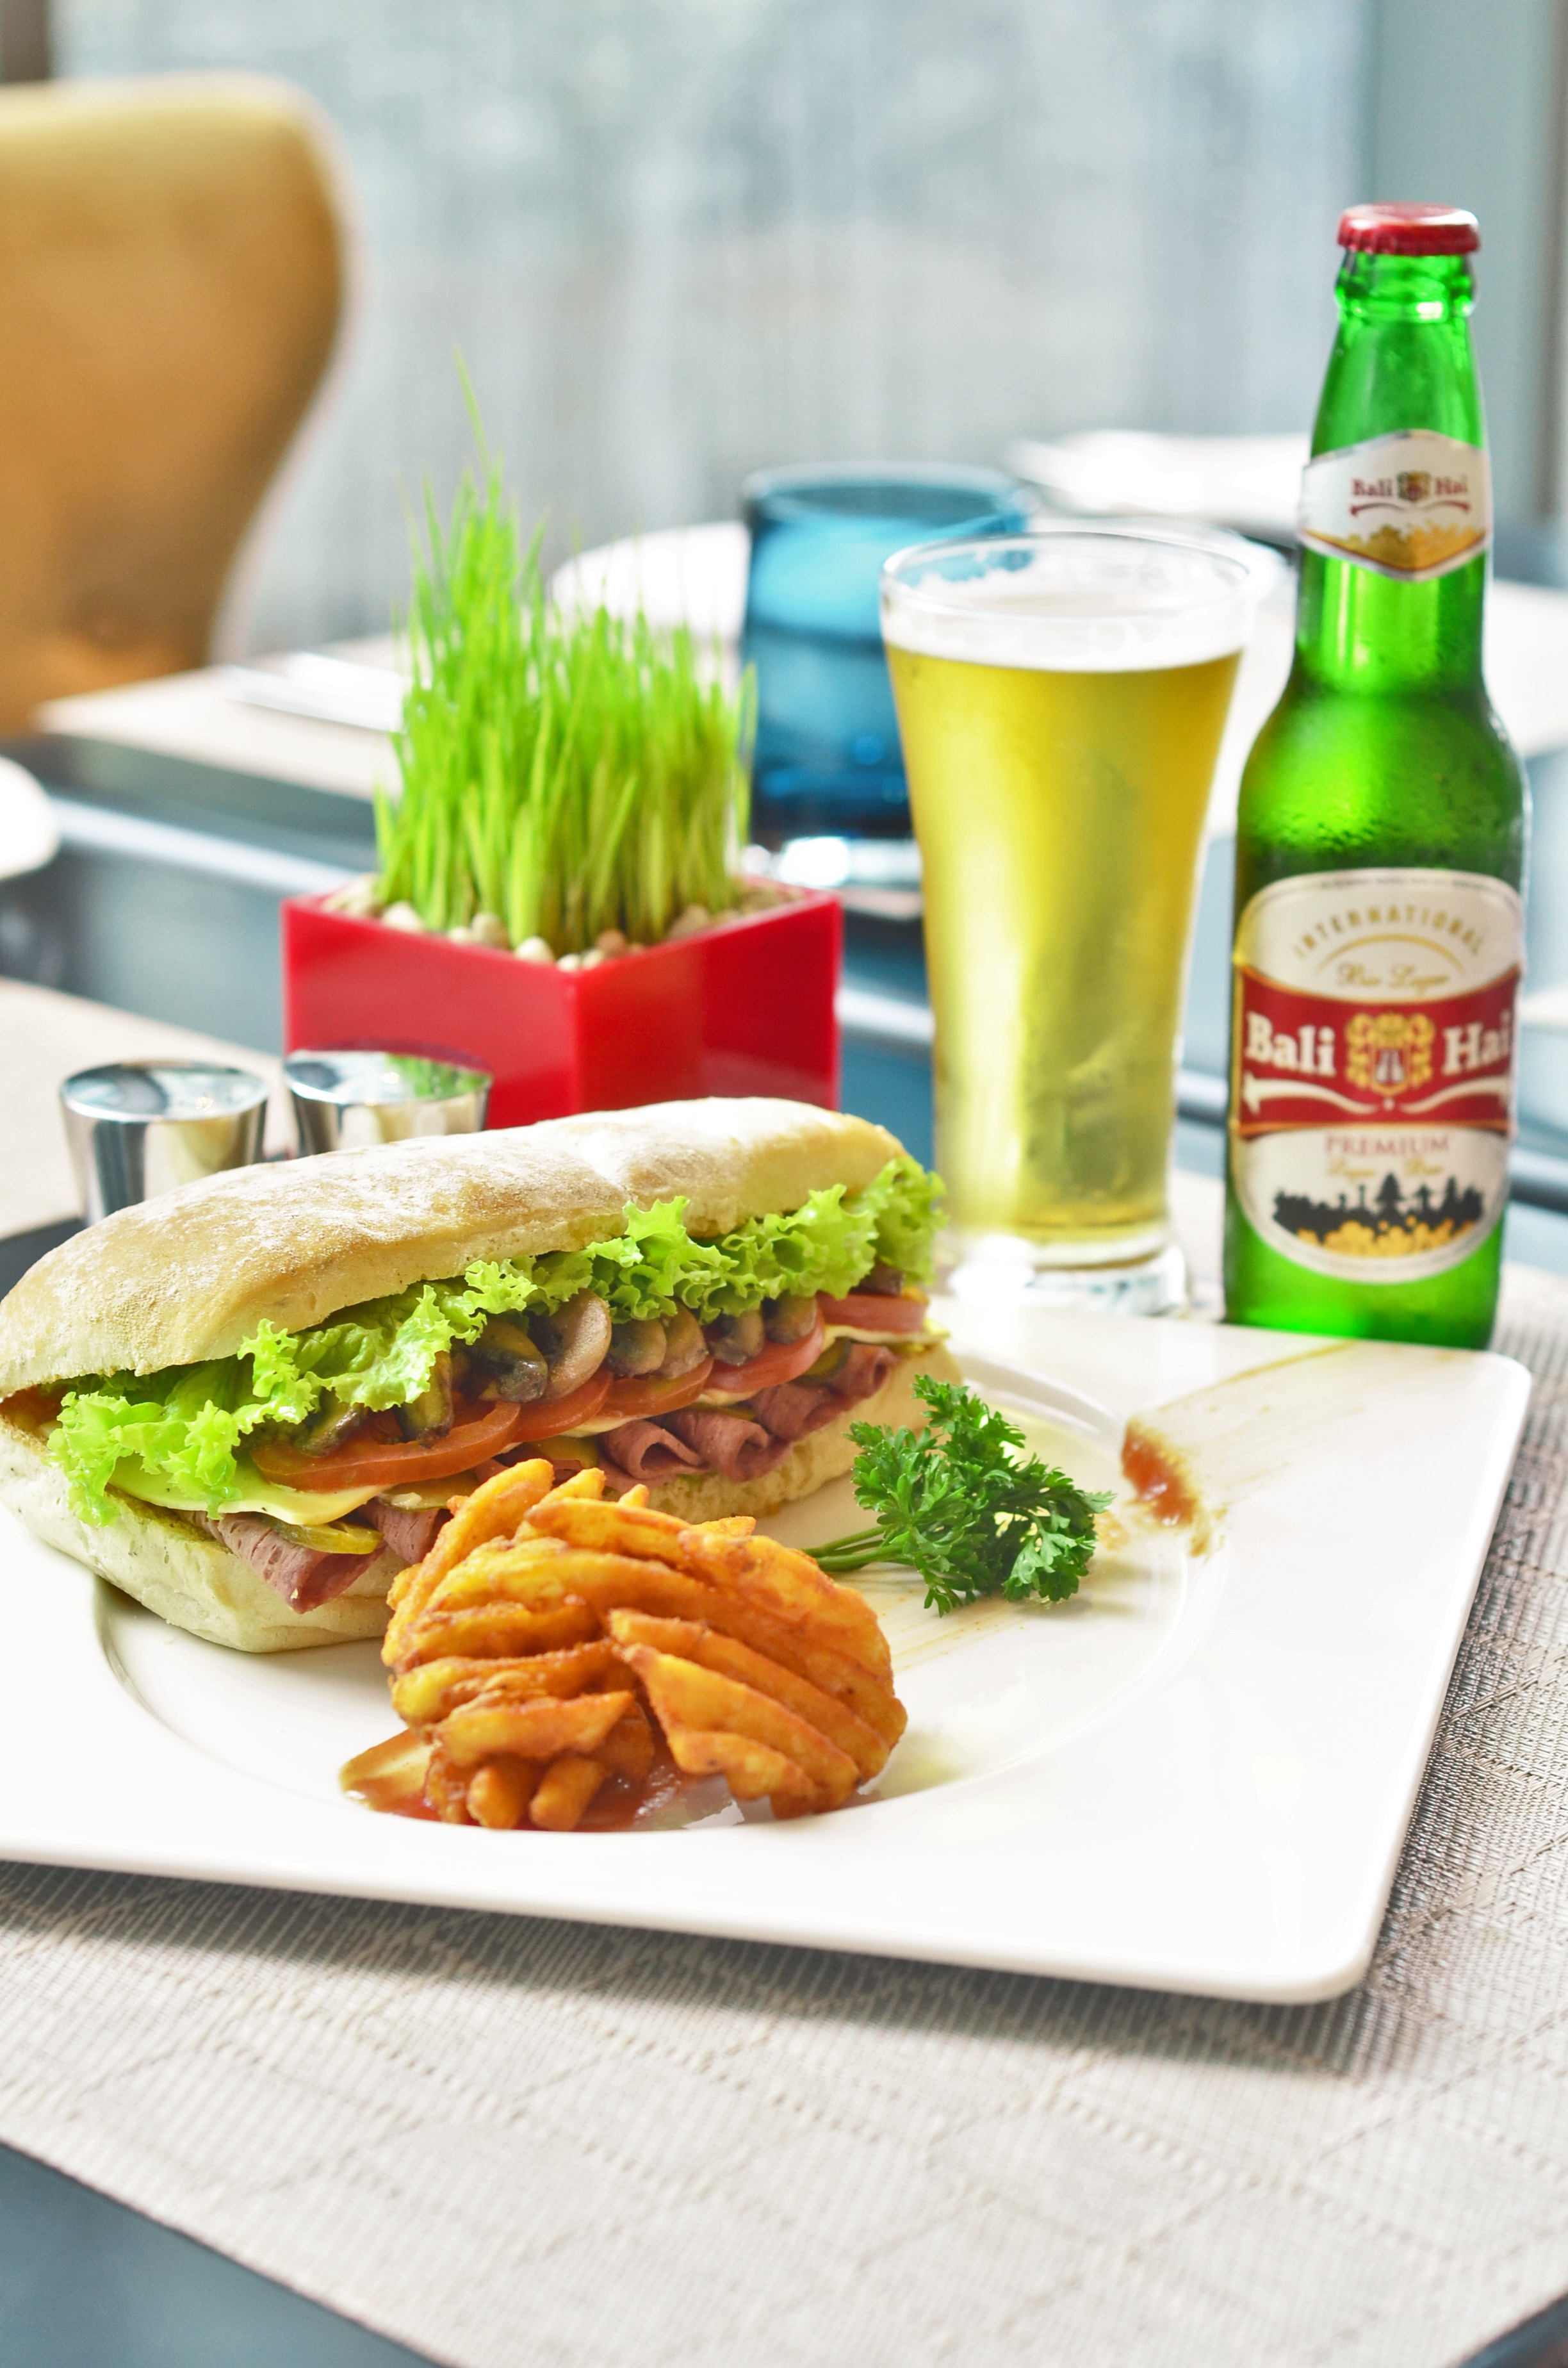
dish, meal, food, fish, breakfast, fast food, lunch, cuisine, burger, beer, american, tasty, sense